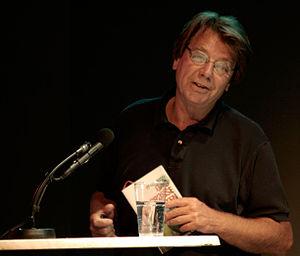
Peter Rosei, né le 17 juin 1946 à Vienne, est un écrivain autrichien.